Ecology of California

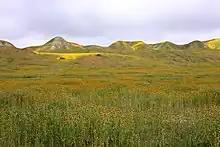
The Carrizo Plain grassland in springtime

These chaparral ecoregions contain numerous plant communities, including oak savanna, oak woodland, conifer woodlands, chamise chaparral, coastal sage scrub, and coastal grassland. These plant communities often occur as a mosaic, caused by fire.